2007 Appalachian State vs. Michigan football game

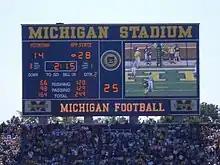
The scoreboard near the end of the second quarter

Following the start of the second quarter, Appalachian State ran another six plays, ending the drive with a nine-yard touchdown pass by Edwards to Hans Batichon, tying the score at 14. Michigan was forced into a three-and-out and had to punt the ball; a 17-yard return by Jackson and a 15-yard late hit penalty by Michigan set up ASU at the Michigan 37. On the fifth play of the ensuing drive, the Mountaineers scored a touchdown on another Edwards completion to Jackson on a slant route, this time for 20 yards, and giving ASU its first lead at 21–14. Michigan began their next drive at their 20-yard line and drove 40 yards in four plays, but with first down on the Appalachian State 40-yard line, Michigan gained only five yards over the next three plays. In no man's land, the Wolverines opted to go for it on fourth down but failed to convert, turning the ball over to Appalachian State. Taking over at their own 35-yard-line, the ensuing Mountaineer drive featured nine running plays in a row, the last a quarterback keeper by Edwards on third down and goal from the six-yard-line, diving past Michigan defenders for a touchdown and a stunning 28–14 Mountaineers lead with 2:15 remaining in the half. The Wolverines answered with a 63-yard drive to the Appalachian five-yard line, ultimately settling for a field goal with 23 seconds left, cutting Appalachian State's lead to eleven points. After the Mountaineers kneeled to end the first half, both teams ran to the locker room to some booing from the home crowd.